Answer in natural language. Considering the relative positions, where is framed landscape painting with airship (marked A) with respect to low profile wooden cot with white soft bed (marked B)? Choose between the following options: right or left
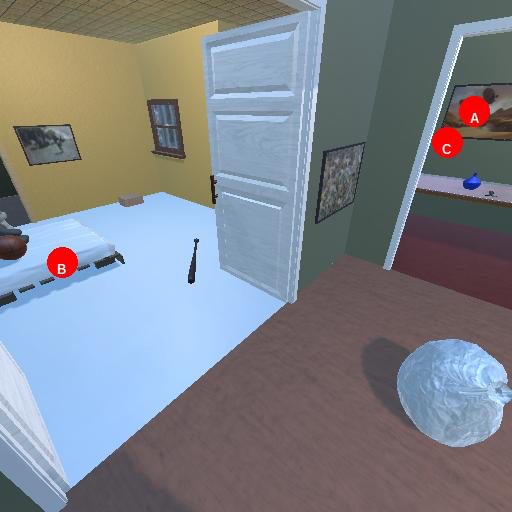
<answer>right</answer>